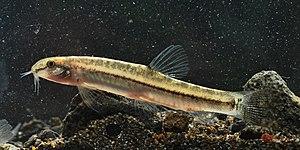
Lepidocephalichthys est un genre de poissons téléostéens de la famille des Cobitidae et de l'ordre des Cypriniformes.